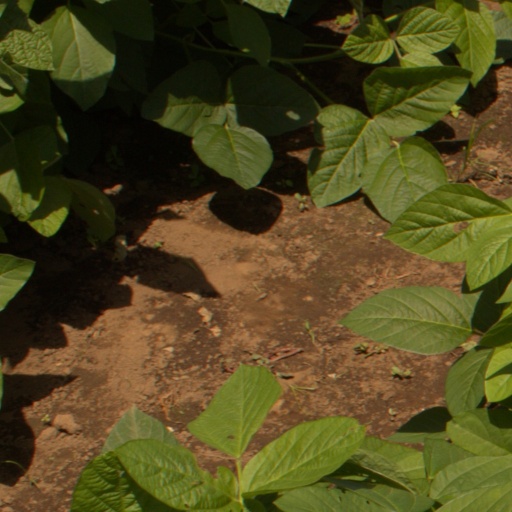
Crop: soybean